Chris Chandler (American football)

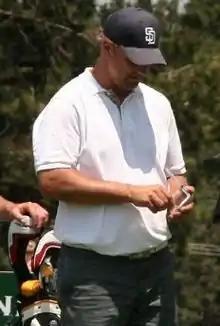
Chandler in 2008

Christopher Mark Chandler (born October 12, 1965) is an American former professional football player who was a quarterback in the National Football League (NFL) for 17 seasons. He played for seven teams in eight cities during his NFL career, and is known for leading the Atlanta Falcons to a 14–2 season in 1998 followed by an appearance in Super Bowl XXXIII.